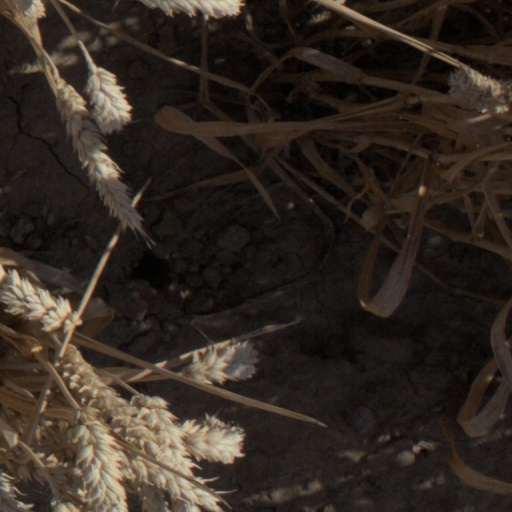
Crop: wheat